2015 FedEx 400

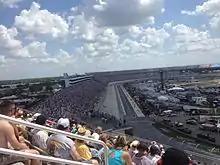
Martin Truex Jr. leads the field on lap 186

The race restarted on lap 169 with Truex Jr. in the lead. The third caution of the race flew on lap 176 for a 3-car wreck on the front stretch. This began when Trevor Bayne, while exiting turn 4, was moving up the track and got turned by Michael Annett. He overcorrected, turned down, and hit the inside wall. Annett continued to ride the wall before getting rear-ended by Allgaier. Annett continued on, but Allgaier did not. While Truex opted not to pit, most of the cars on the lead lap behind him did.